After the Rain (film)

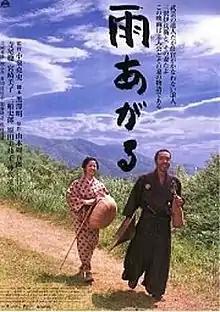
Japanese film poster

is a 1999 Japanese and French film. The story is based on the last script written by Akira Kurosawa and is directed by his former assistant director of 28 years, Takashi Koizumi. It was awarded a Japanese Academy Award in 1999. It was chosen as Best Film at the Japan Academy Prize ceremony. It was Japan's official submission for Best Foreign Language Film at the 73rd Academy Awards, but was not accepted as a nominee.